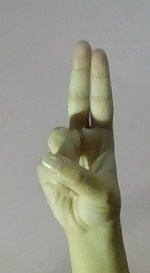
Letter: taa